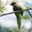
Label: bird